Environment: real
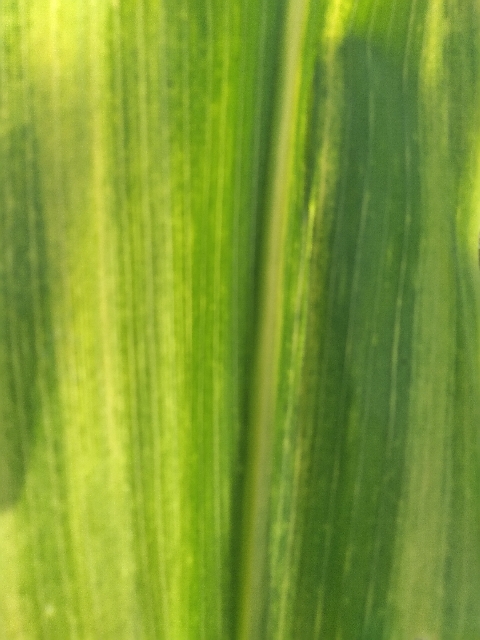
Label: lethal_necrosis